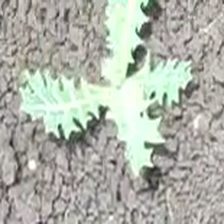
Weed species: Bilayat_(Mexicana_Argemone)